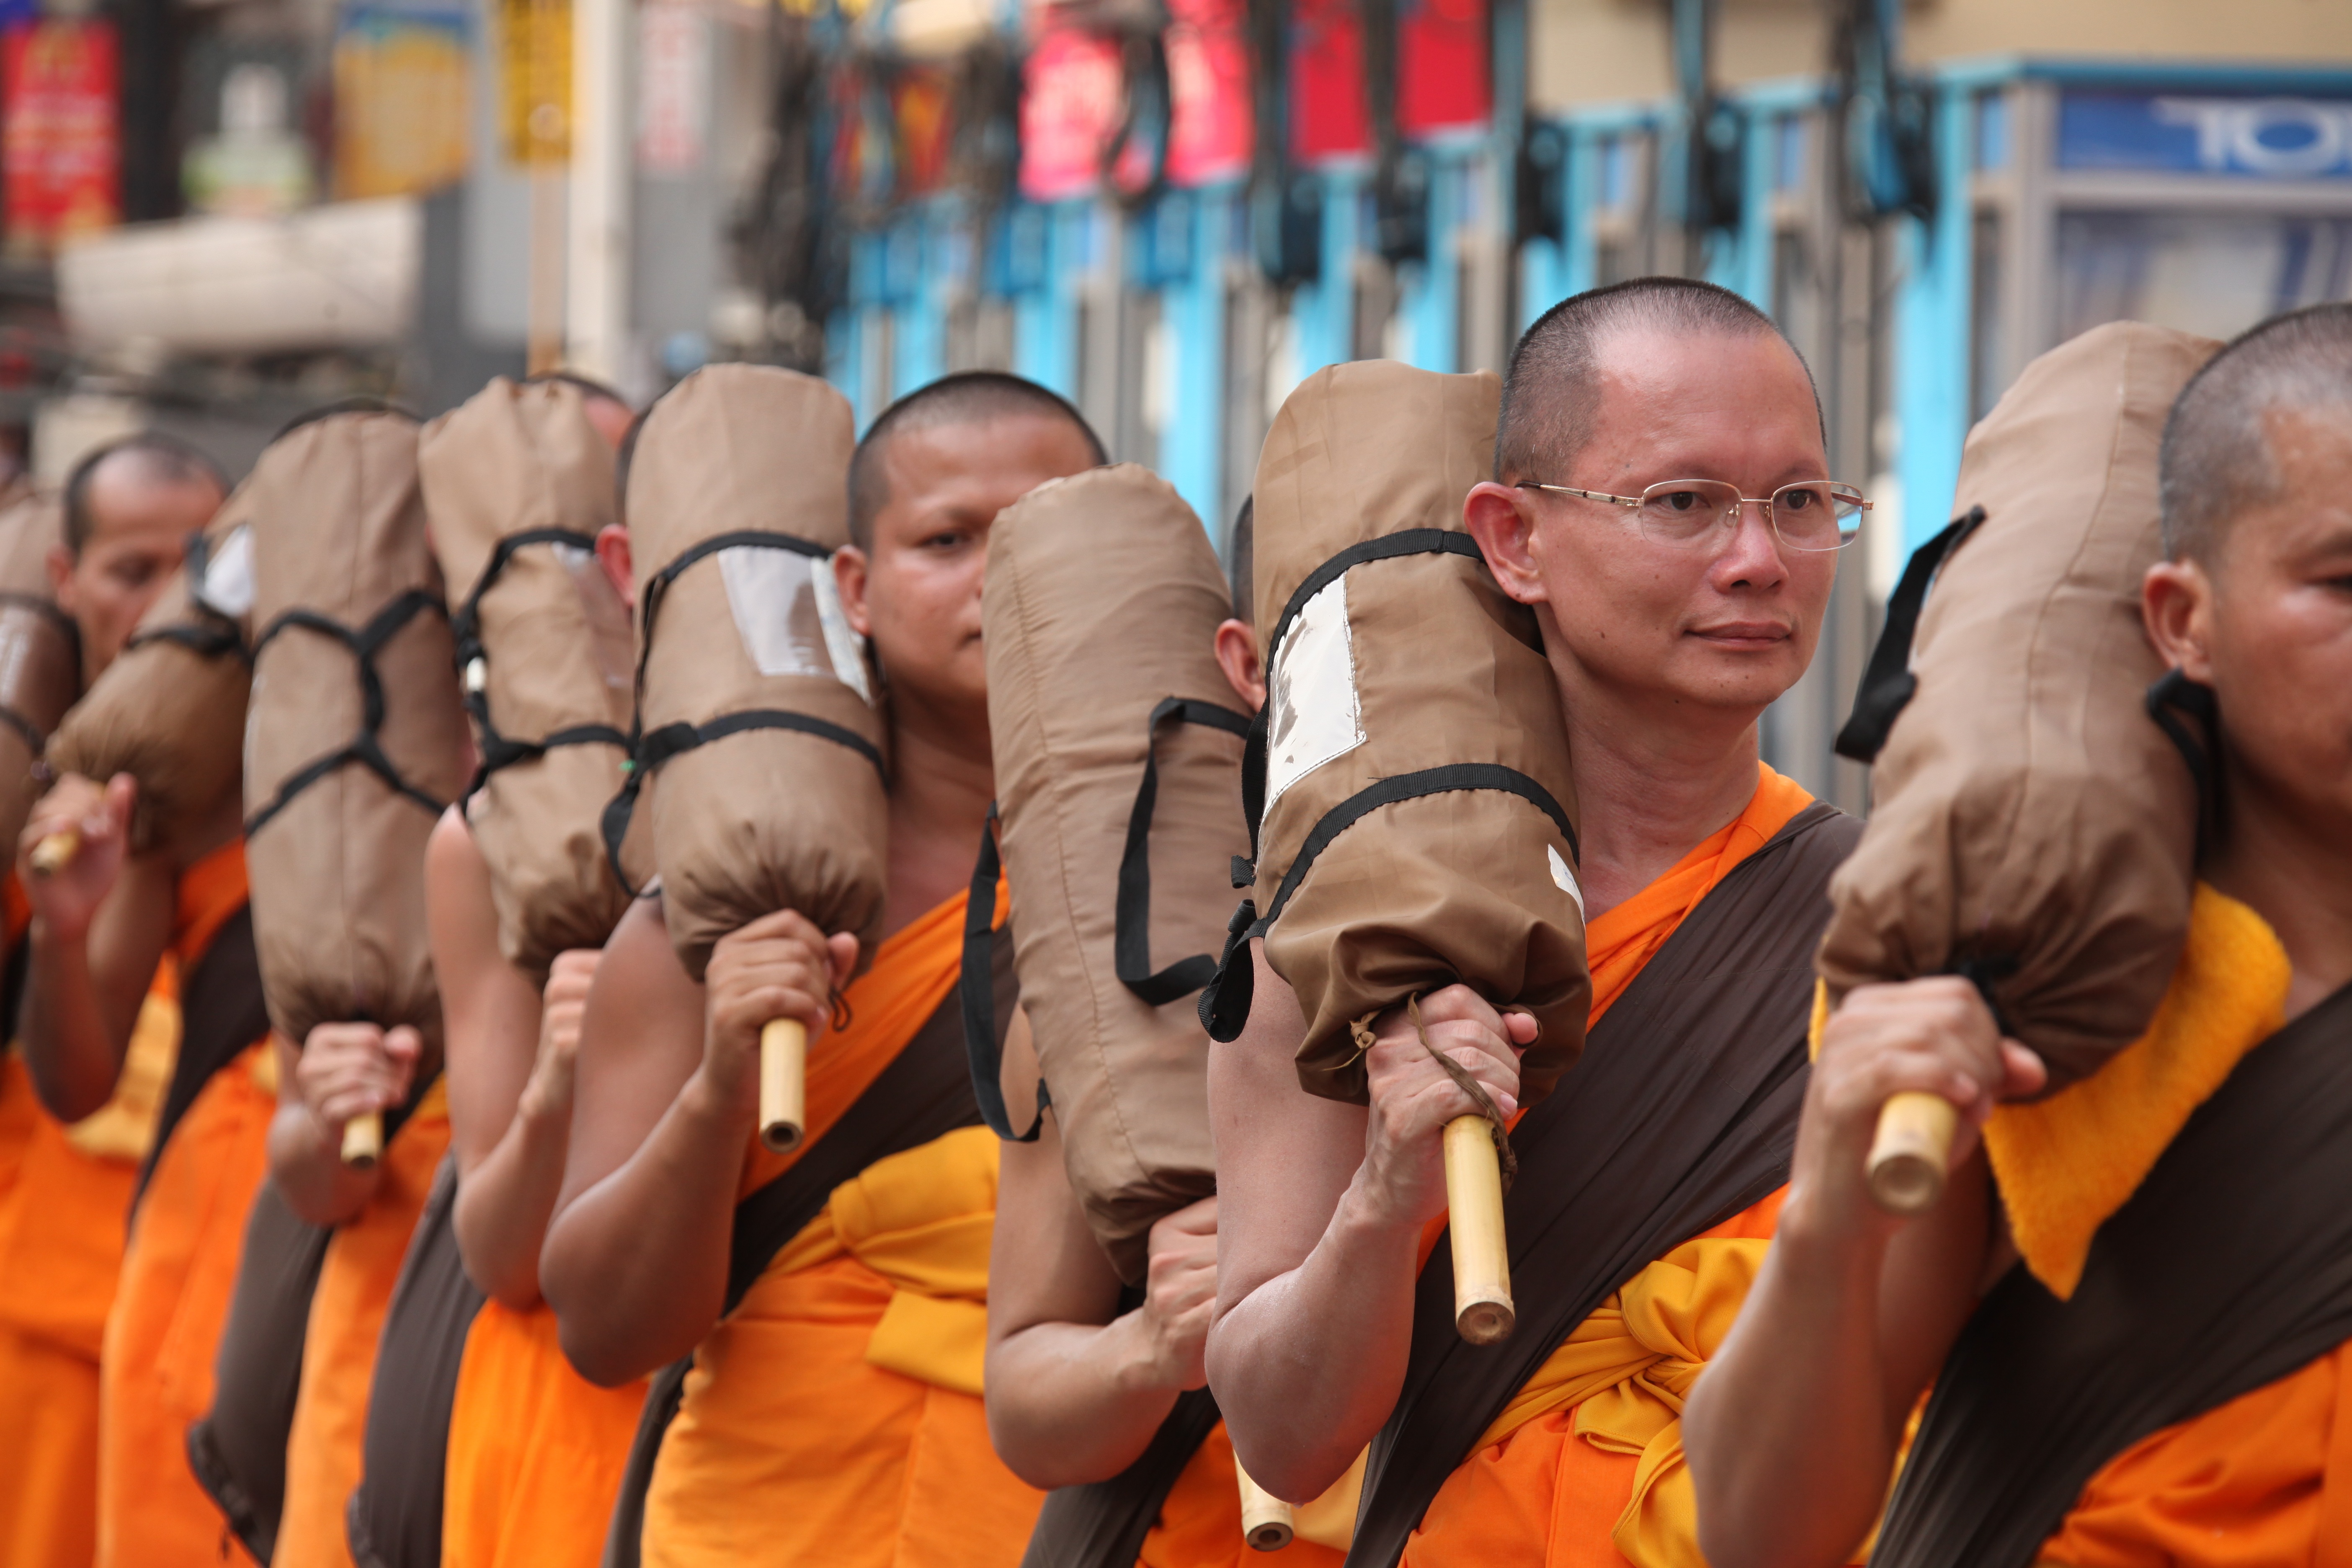
person, people, crowd, walk, audience, orange, monk, buddhism, thailand, ceremony, gold, temple, million, thai, wat, monks, robes, buddhists, dhammakaya pagoda, phra dhammakaya, more than, budhas